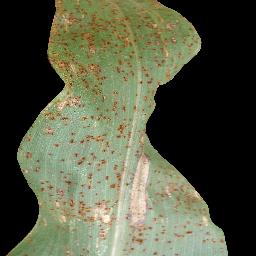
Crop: corn
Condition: (maize)_common_rust